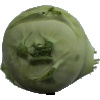
Label: Kohlrabi 1